John and Margaret Bell House

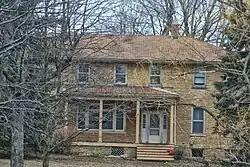
John and Margaret Bell House

The John and Margaret Bell House is located in Spring Prairie, Wisconsin. The two-story stone house, built of local sandstone sits on a 3.8 acre parcel. It was originally part of an 80-acre parcel and with other parcels was part of a farm. The house was listed on the National Register of Historic Places in 1994.